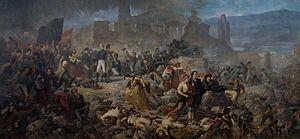
Le Grand Jour de Gérone est une huile sur toile monumentale, réalisée par le peintre catalan Ramón Martí Alsina et achevée en 1863 ou 1864. Elle représente le siège de Gérone de 1809. Propriété du Musée national d'Art de Catalogne, la peinture se trouve en dépôt à la représentation de la Généralité de Catalogne dans la ville de Gérone.